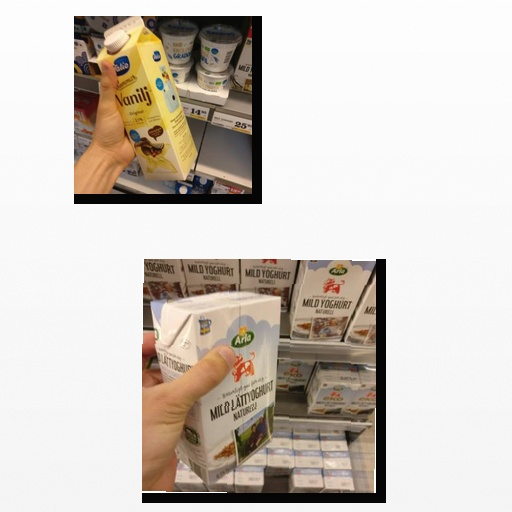
Food items: vanilla_yoghurt, natural_low_fat_yogurt